Parenting

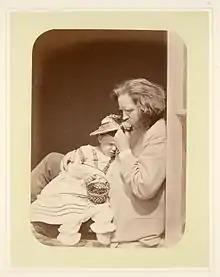
A father and son

Described by Baumrind as the "just right" style, it combines medium level demands on the child and a medium level responsiveness from the parents. Authoritative parents rely on positive reinforcement and infrequent use of punishment. Parents are more aware of a child's feelings and capabilities and support the development of a child's autonomy within reasonable limits. There is a give-and-take atmosphere involved in parent-child communication, and both control and support are balanced. Some research has shown that this style of parenting is more beneficial than the too-hard authoritarian style or the too-soft permissive style. These children score higher in terms of competence, mental health, and social development than those raised in permissive, authoritarian, or neglectful homes. However, Dr. Wendy Grolnick has critiqued Baumrind's use of the term "firm control" in her description of authoritative parenting and argued that there should be clear differentiation between coercive power assertion (which is associated with negative effects on children) and the more positive practices of structure and high expectations.